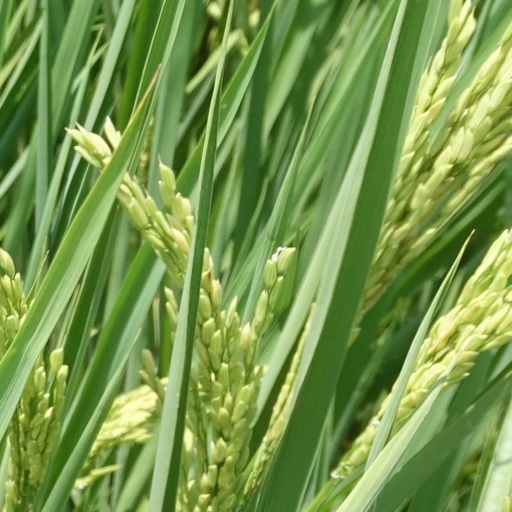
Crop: rice